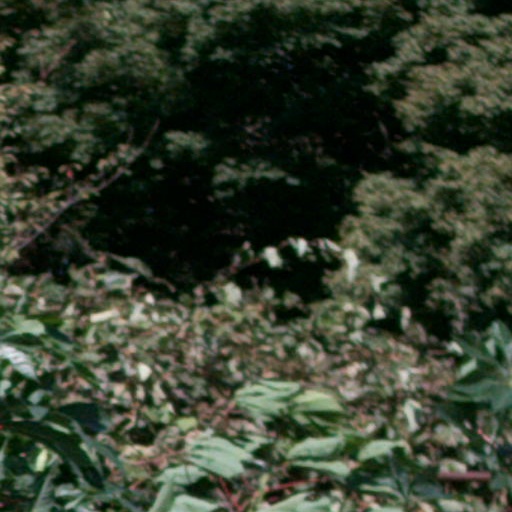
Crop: cassava